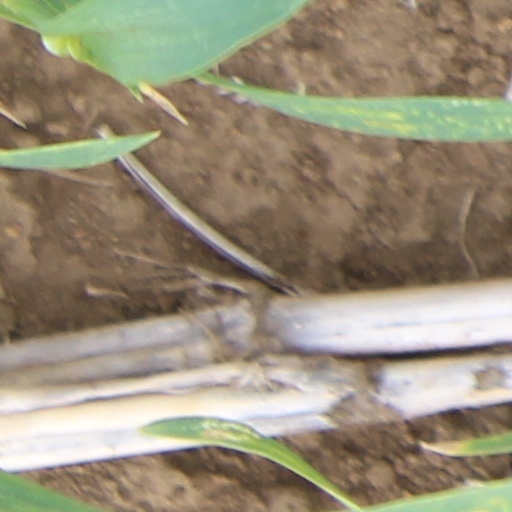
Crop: wheat